Sam Hill House (Seattle)

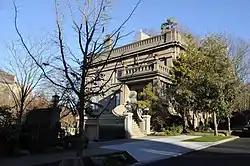
Sam Hill House pictured in 2009.

Sam Hill House is a historic, privately owned home located in Seattle, Washington's Capitol Hill neighborhood. The property forms part of the city-designated Harvard-Belmont Landmark District.